Arne Jacobsen

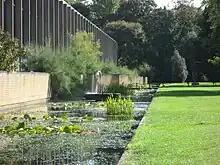
St Catherine's College, Oxford, view from the west

Despite considerable public opposition to his avant-garde style, Jacobsen went on to build Stelling House on Gammeltorv, one of Copenhagen's most historic squares. Although the modernistic style is rather restrained and was later seen as a model example of building in a historic setting, it caused virulent protests in its day. One newspaper wrote that Jacobsen ought to be "banned from architecture for life".